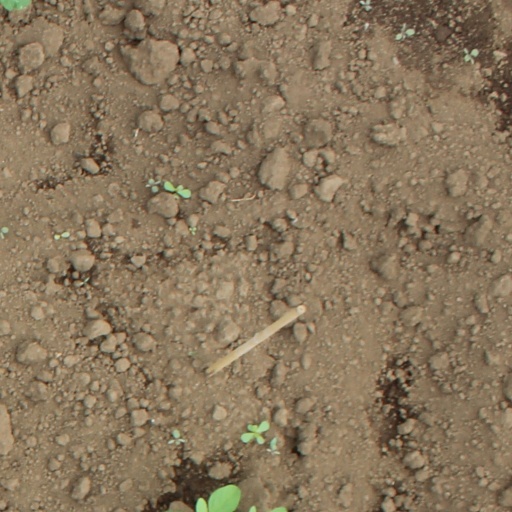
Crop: soybean